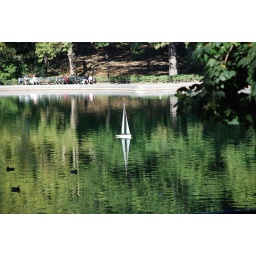
Remote control sail boats in Central Park